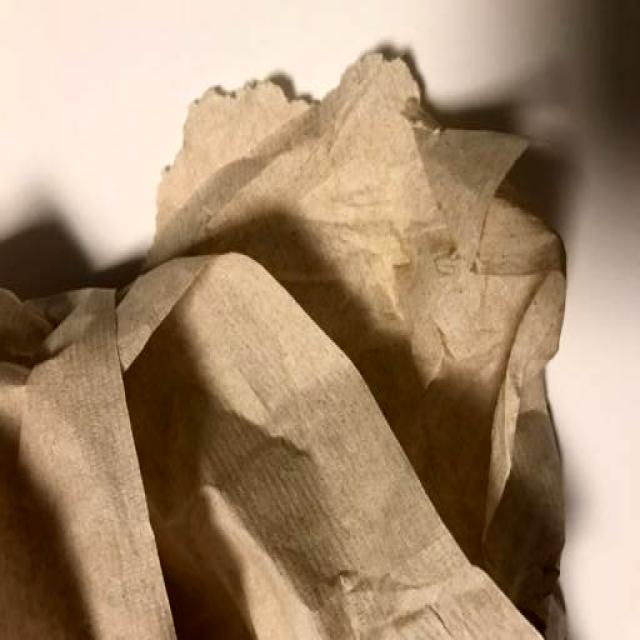
Label: Trash